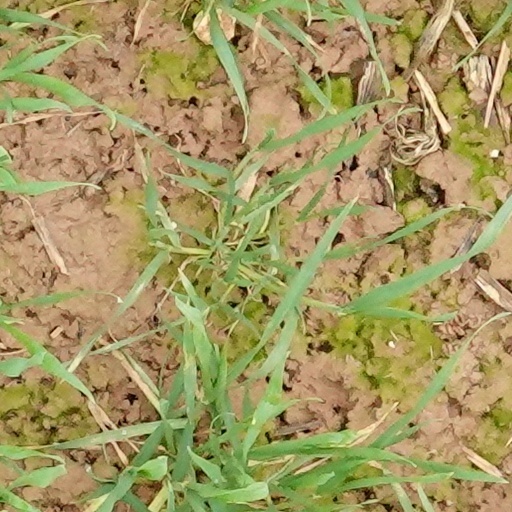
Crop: wheat